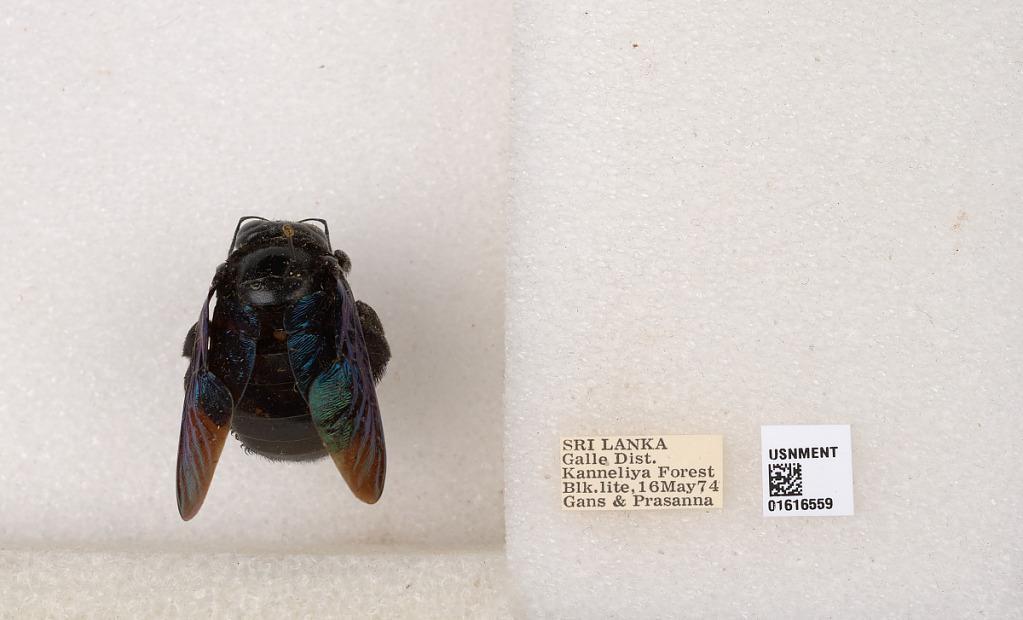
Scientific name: Xylocopa (Mesotrichia) tenuiscapa Westwood
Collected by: Gans & Prasanna
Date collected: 1974-5-16
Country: Sri Lanka
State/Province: Southern
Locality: Galle Dist., Kanneliya Forest, Blk. Lite